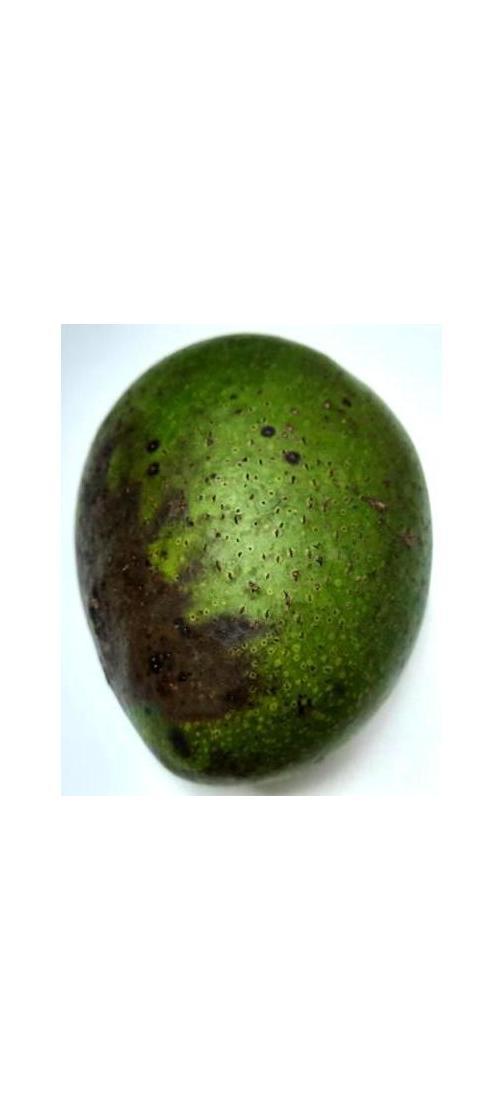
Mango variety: Ashshina Zhinuk